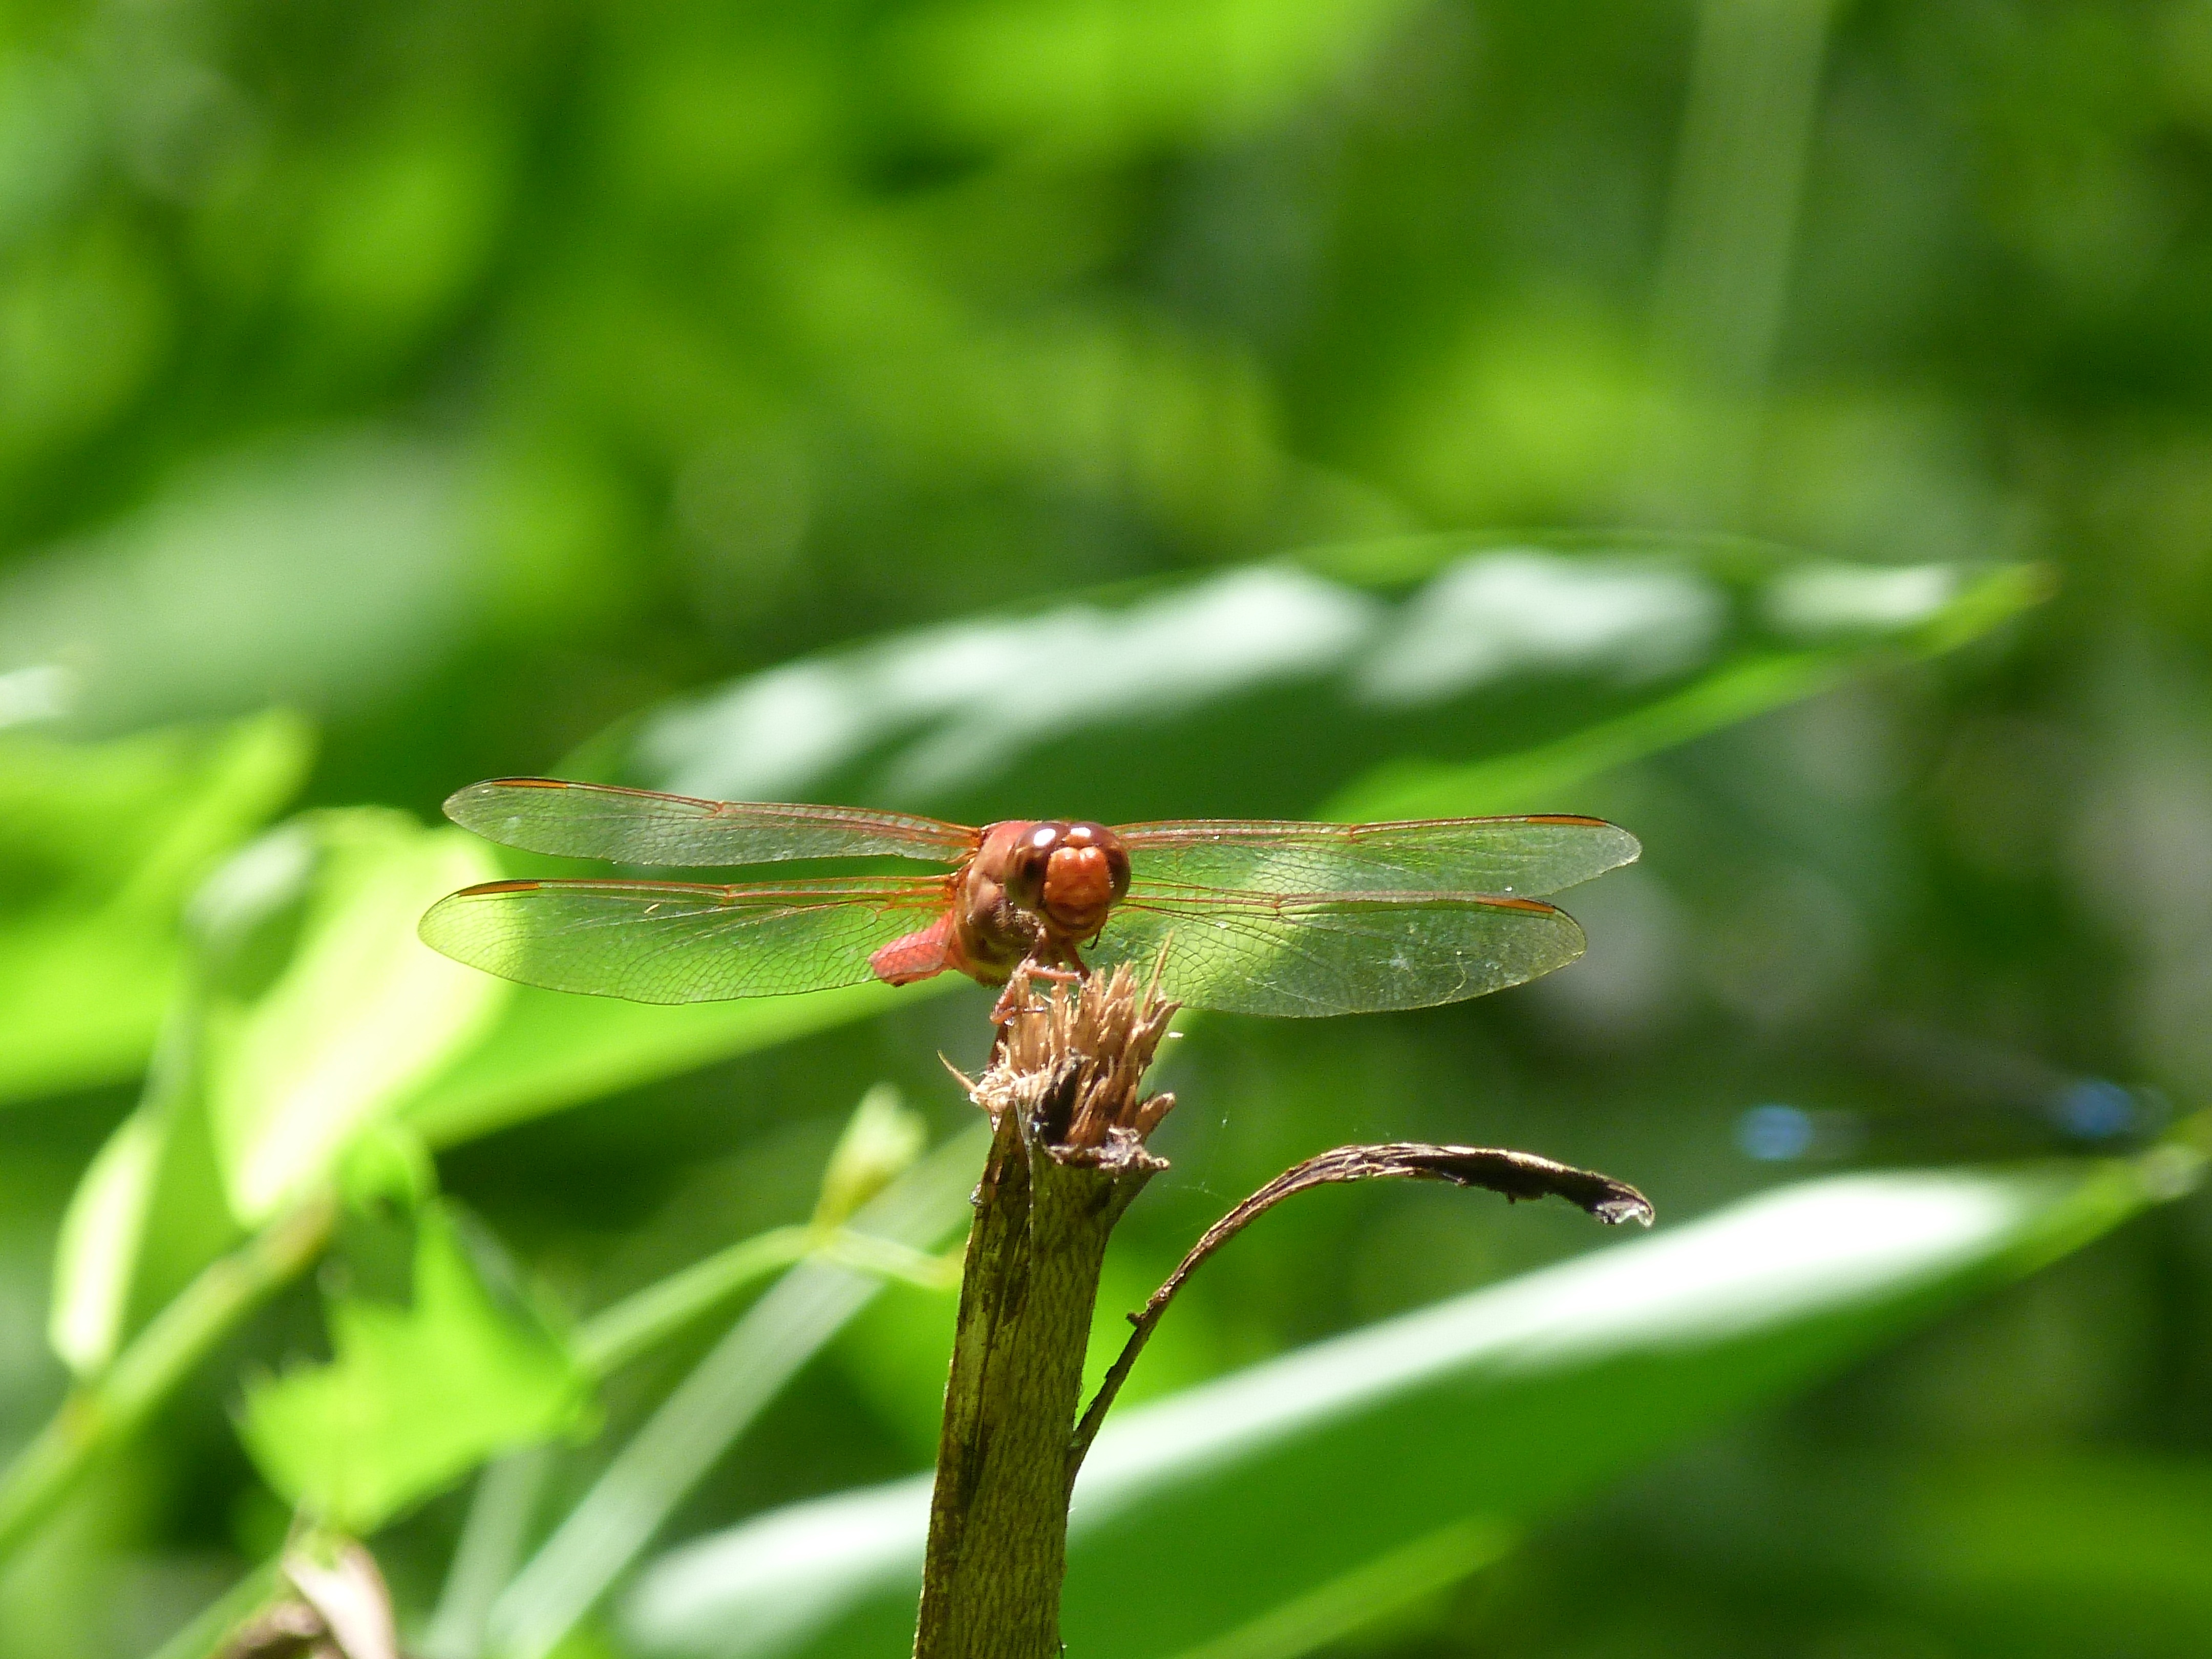
nature, flower, wildlife, green, jungle, insect, natural, fauna, invertebrate, nicaragua, close up, dragonfly, damselfly, tropics, macro photography, arthropod, rain forest, dragonflies and damseflies